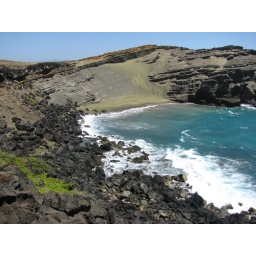
Green sand beach near South Point